Fault Milestone Two

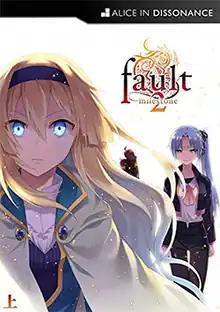
"Side: Above" cover art

Fault Milestone Two is a visual novel developed by Alice in Dissonance and published by Sekai Project for Microsoft Windows, OS X, and Linux. It is the second entry in the "Fault" series, and is set immediately after the events of "Fault Milestone One". The game features no player choices, and follows the characters of Selphine and Ritona, who were transported across the world following an attack on their kingdom of Rughzenhaide. Together, with their newfound friend Rune, the game follows their attempt to return to Rughzenhaide to confront the forces that lead the attack.